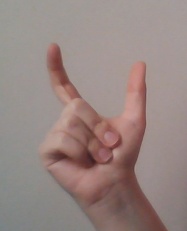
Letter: nun